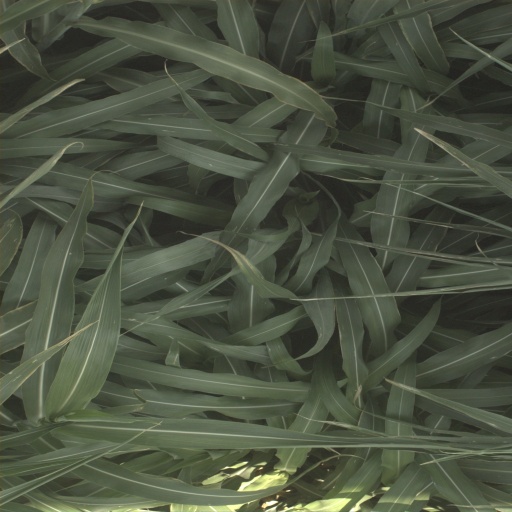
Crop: sorghum